Ola Rudnicka

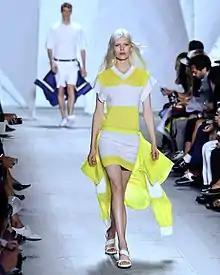
Rudnicka walking for Lacoste in 2020

Rudnicka was discovered in Warsaw at the age of 15 at a Zara store, and she started her career after moving to Paris to rejoin her mother and attend university. Rudnicka debuted as a Prada exclusive (both on the runway and in the campaign with an ensemble cast); after doing so, she became one of the "Top 50" models on models.com. In 2014, she appeared in a "Vogue" editorial which paid homage to a 1948 photo by Cecil Beaton. According to "Vogue Poland" and "Vogue France", she has appeared in every Chanel show since 2014. She is the face of the 2022 pre-collection. Directed by Sofia and Roman Coppola, she appeared alongside models including Gigi Hadid, Rebecca Leigh Longendyke, Anna Ewers, Vittoria Ceretti, and Mona Tougaard in a short film for Chanel dedicated to the late designer Karl Lagerfeld.